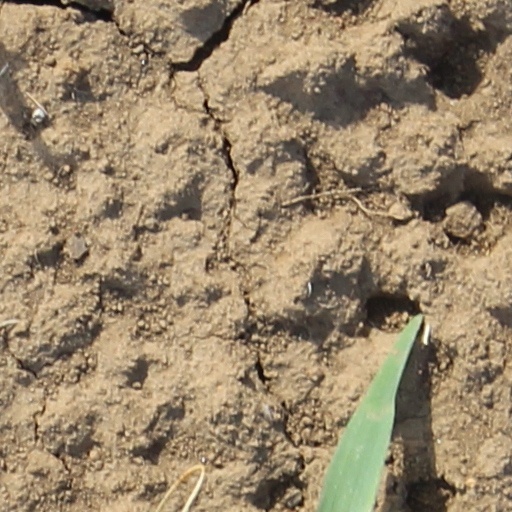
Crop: wheat